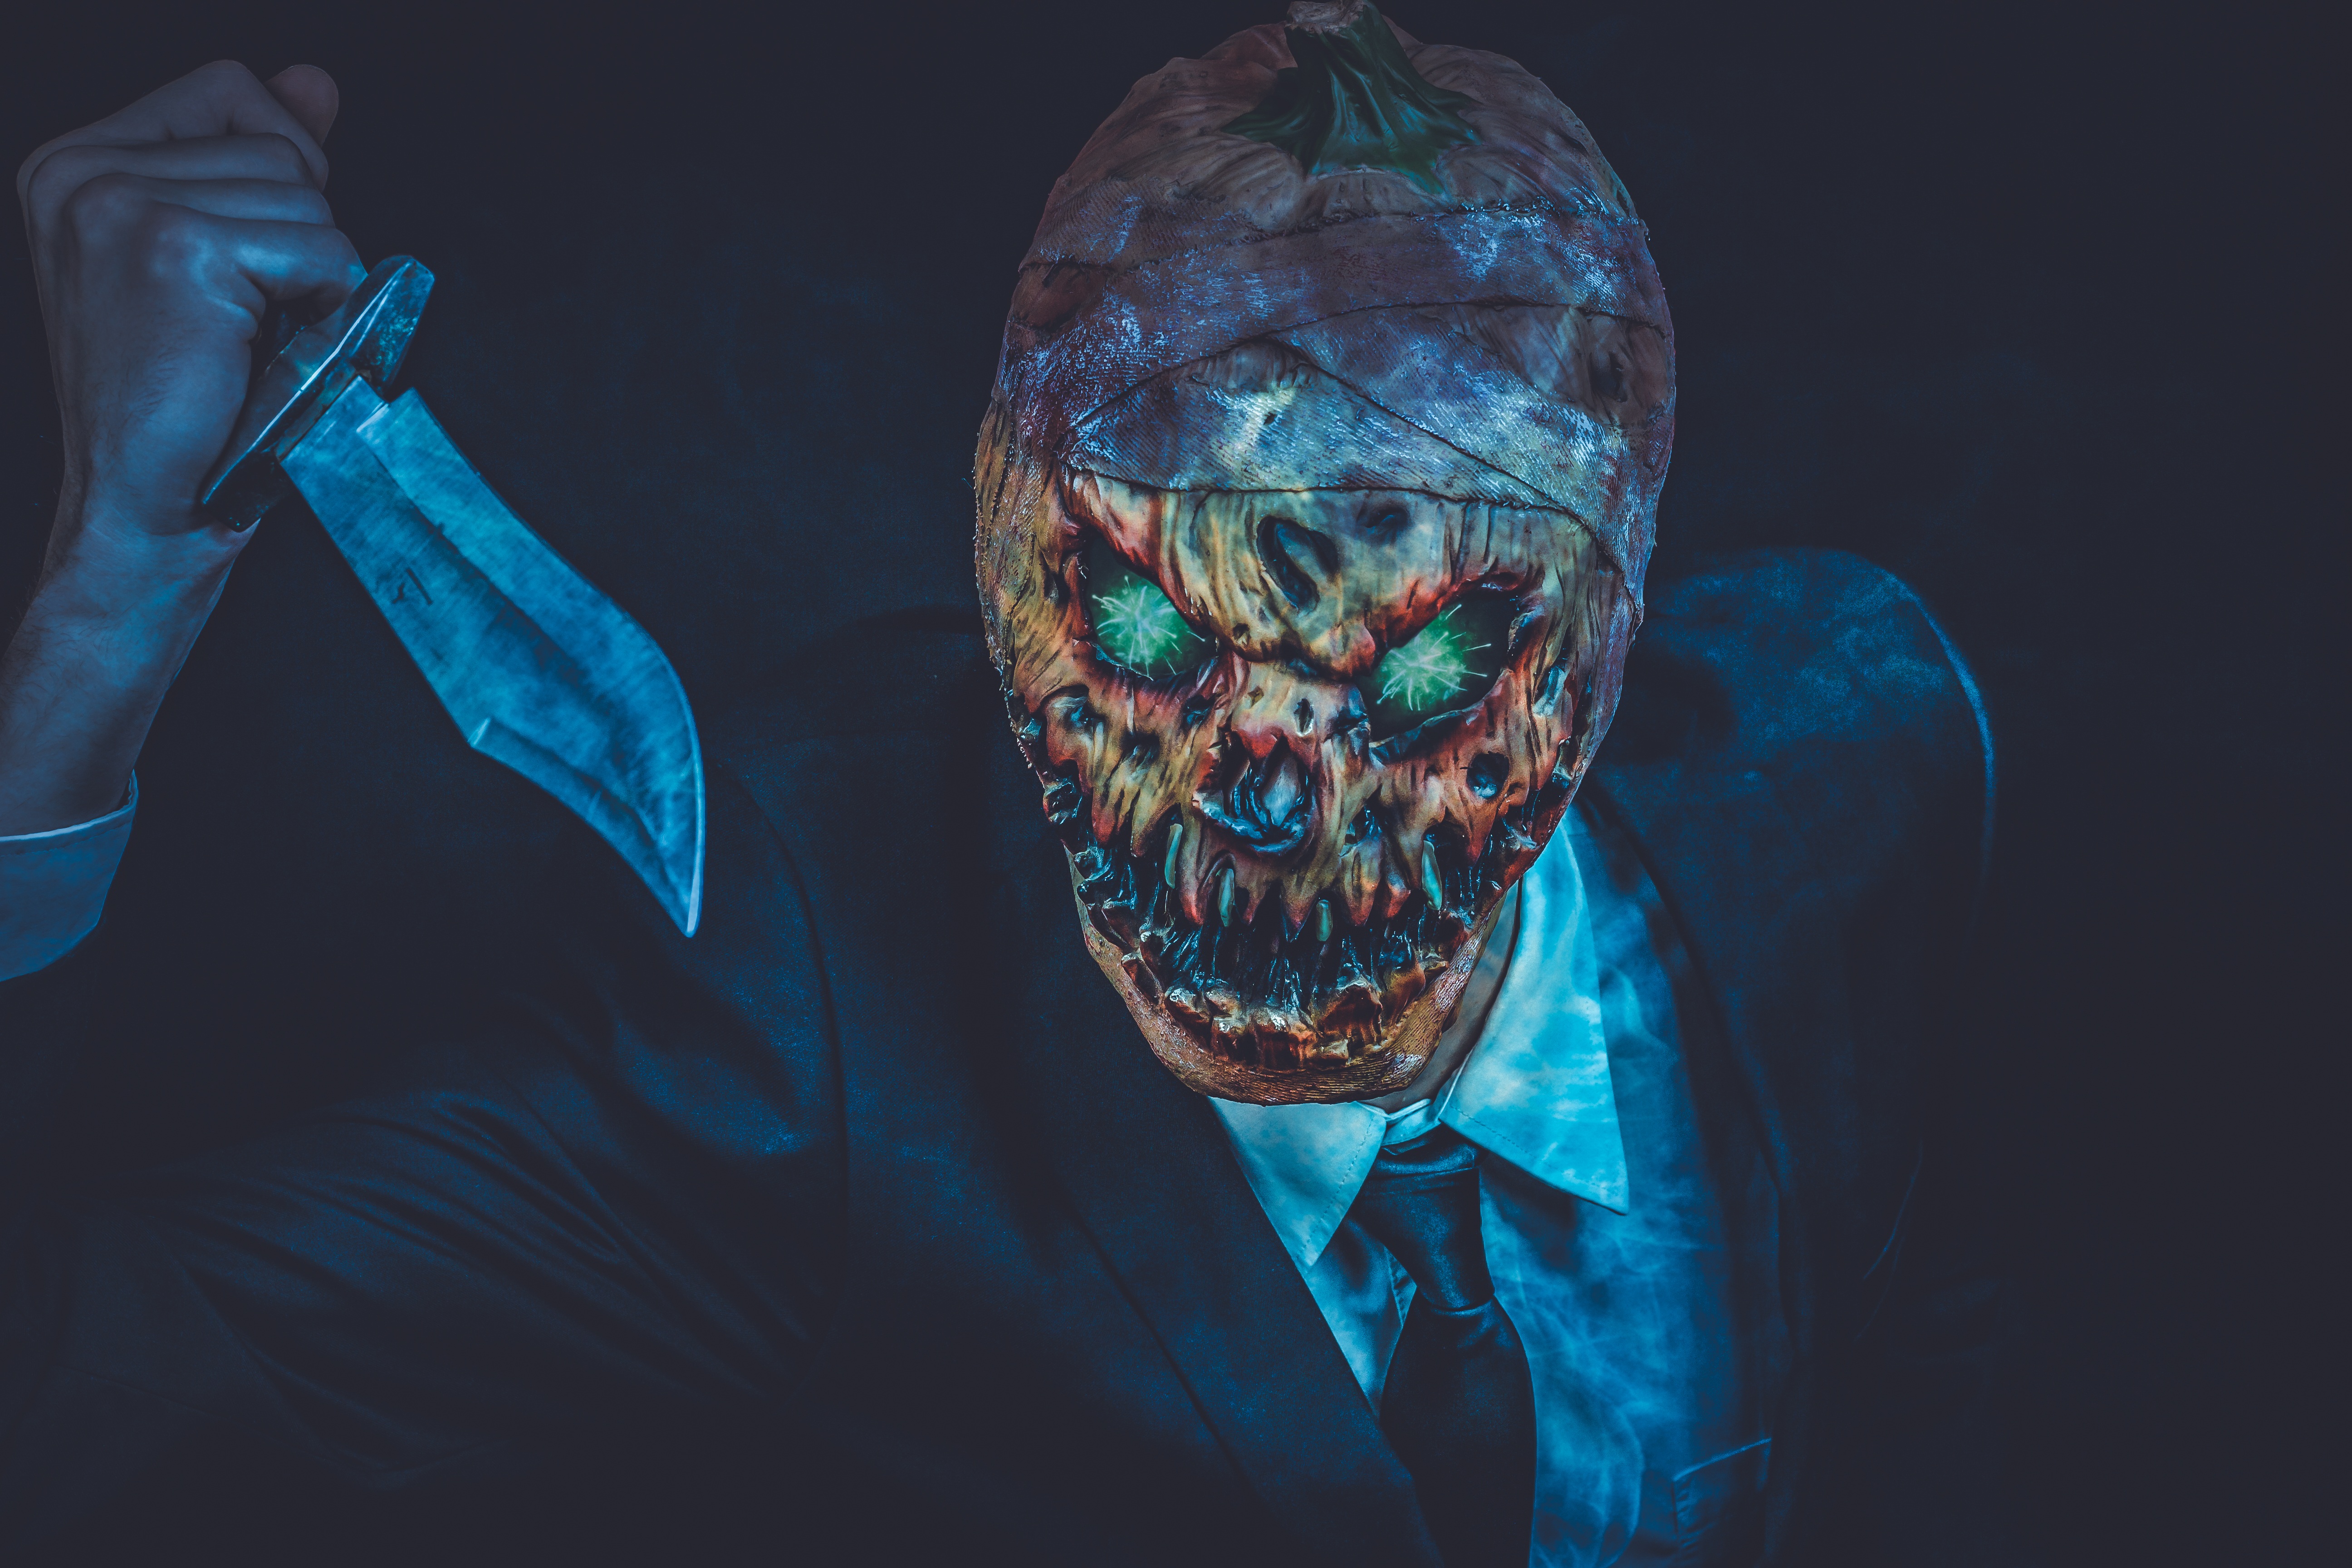
man, spooky, pumpkin, halloween, darkness, blue, knife, scary, fear, earth, illustration, monster, creature, crazy, weird, creepy, surreal, fantasy, organ, horror, nightmare, scare, evil, screenshot, insane, frightening, fash, special effects, computer wallpaper, hunting knives, pumpkinman